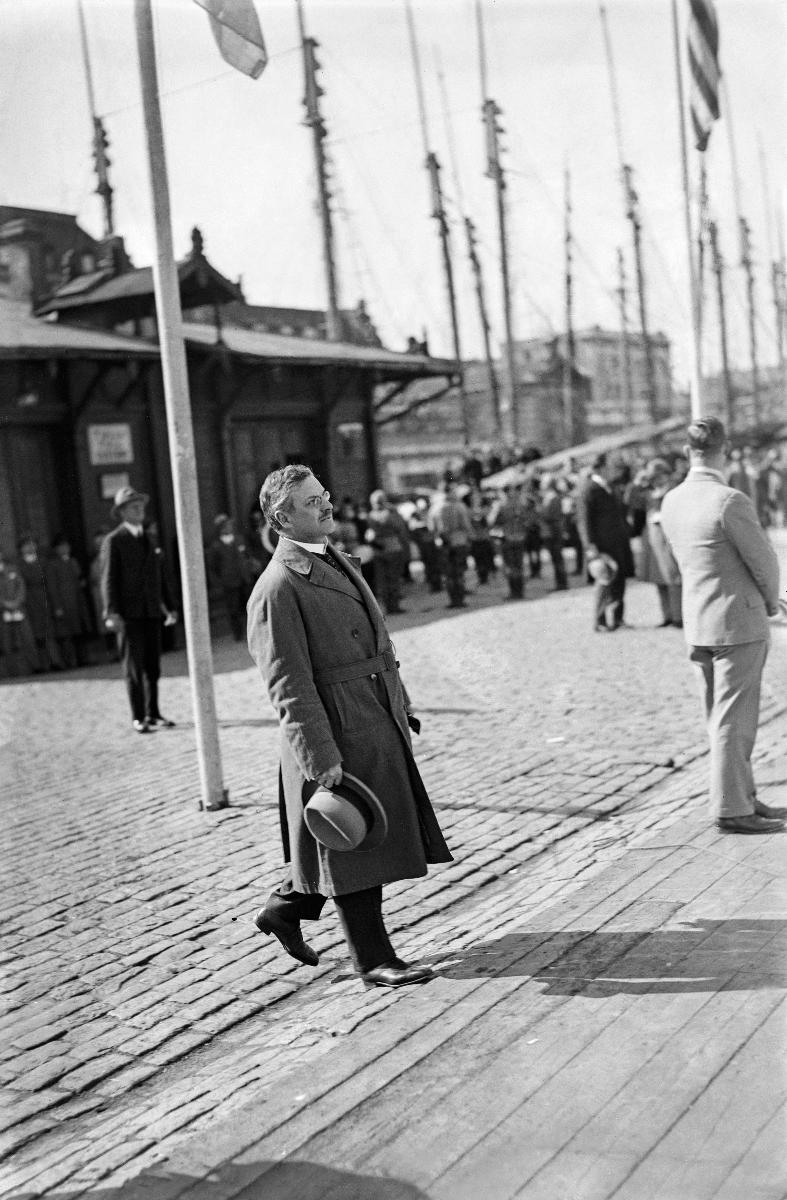
Amerikansuomalaiset saapuvat Helsinkiin s/s Lancastrialla
Amerikafinländare anländer till Helsinfors med s/s Lancastria; American Finns arrive in Helsinki with s/s Lancastria
sisällön kuvaus: Amerikansuomalaiset saapuvat Helsinkiin s/s Lancastrialla 9.6.1931. Kamreeri Bruno Holmström vastassa satamassa. content description: American Finns arrive in Helsinki with s/s Lancastria 9.6.1931. innehållsbeskrivning: Amerikafinländare anländer till Helsinfors med s/s Lancastria 9.6.1931. Kamrer Bruno Holmström mottar gästerna i hamnen.
Kuvaaja: Sundström, Hugo, kuvaaja
Vuosi: 1931
Paikka: Suomi, Uusimaa, Helsinki, Eteläsatama; Suomi
Aiheet: satamat; alukset; siirtolaiset; amerikansuomalaiset; HBL; harbours; watercrafts; migrants; Finnish Americans; american finns; emigrants; immigrants; ships; hamnar; farkoster; migranter; amerikafinländare; hamn; fartyg; emigranter